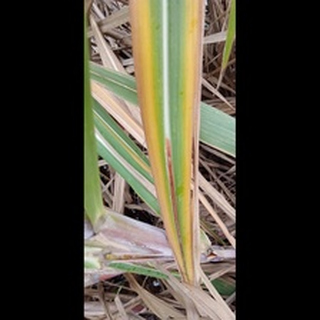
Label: sugarcane_yellow_leaf_disease